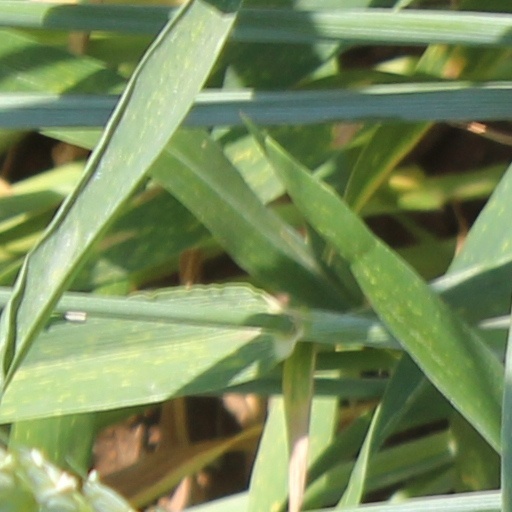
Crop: wheat